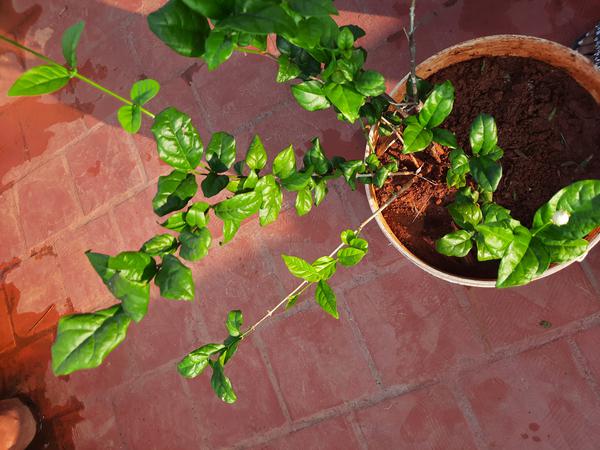
Plant: Jasmine